Faraar (1975 film)

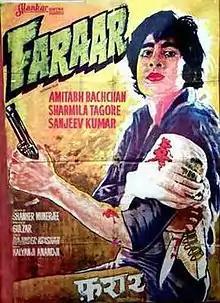
Release poster

Faraar is a 1975 Bollywood crime film drama. The film is produced by Alankar Chitra and directed by Shanker Mukherjee. The film stars Amitabh Bachchan, Sharmila Tagore, Sanjeev Kumar, Sulochna, Sajjan, Agha and Bhagwan Dada. The music is by Kalyanji Anandji. The movie was remade in Malayalam by Priyadarshan as "Parayanumvayya Parayathirikkanumvayya". The rights & IPR of this film are now owned by Ruchi Pictures.